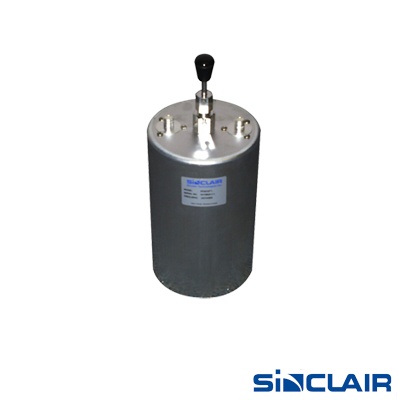
Cavidad Pasabanda de 406-512 MHz, Potencia a Selectividad Baja de 350 W.
Cavidad Pasabanda de 406-512 MHz, Potencia a Selectividad Baja de 350 W. Filtros Pasa Banda de 1/4 de onda. Reduce interferencias, intermodulación y desensibilización Elimina la radiación de espurias. Conductores internos de cobre/bronce con baño de plata para limitar la corrosión y mejorar el desempeño. Recomendadas en áreas de mucha interferencia. Rango de Frecuencia: 406-512 MHz. Impedancia: 50 Ω. Potencia máxima: 80-350 W. Pérdida por inserción mínima: 0.5 dB. Pérdida por inserción máxima: 3 dB. Conectores: N Hembra. Temperatura: -30 a 60ºC. *Pregunte tiempo de entrega
Brand: SINCLAIR
Category: Electronics > Circuit Boards & Components > Electronic Filters > Band-Pass Filters